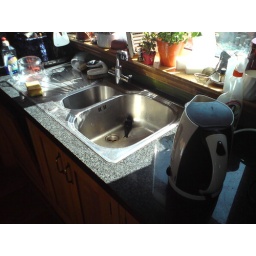
swallow in the kitchen sink